Tai chi

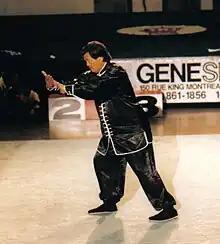
Wu-style master Eddie Wu demonstrating the form "Grasp the bird's tail" at a tournament in Toronto, Ontario, Canada

The most popular is Yang, followed by Wu, Chen, Sun, and Wu/Hao. The styles share underlying theory, but their training differs.